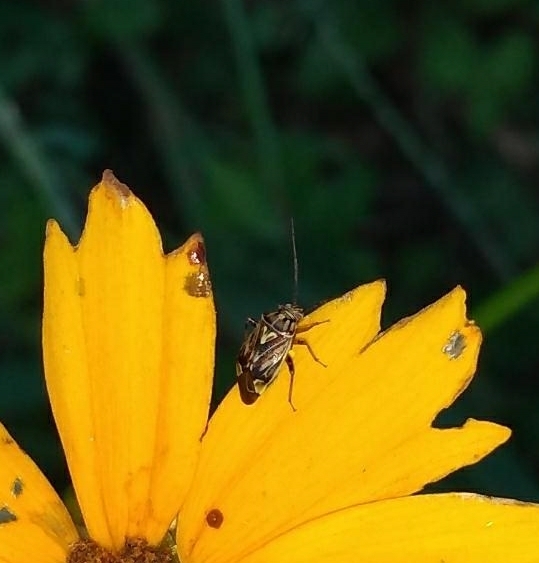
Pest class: lygus_bug